Answer in natural language. Which point is closer to the camera taking this photo, point A  or point B? Choose between the following options: A or B
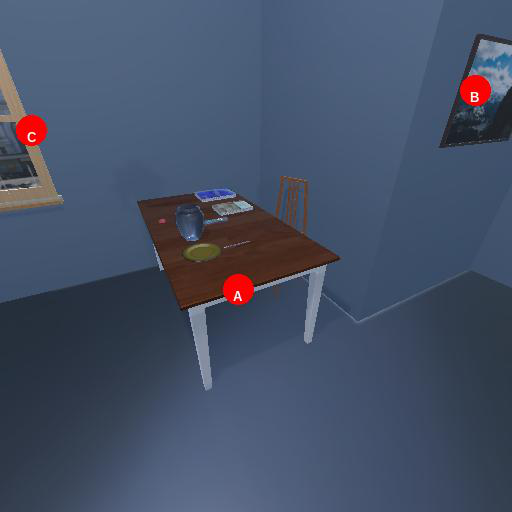
<answer>A</answer>